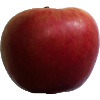
Label: Apple Crimson Snow 1